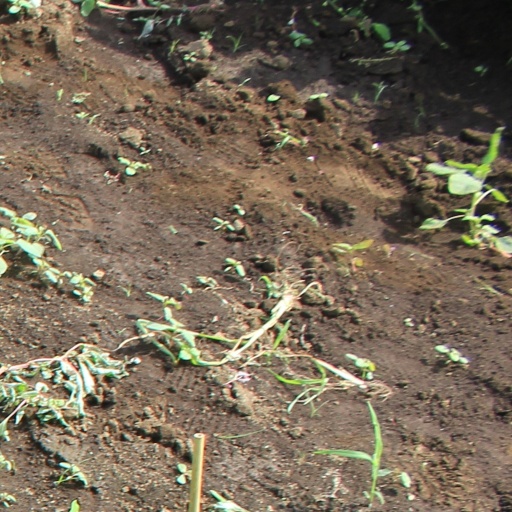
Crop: soybean